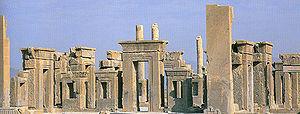
L'architecture iranienne ou architecture perse bénéficie d'un héritage particulièrement ancien parmi les arts iraniens. Elle utilise abondamment la géométrie symbolique, usant de formes pures telles que le cercle et le carré. Les plans sont souvent fondés sur des rendus symétriques, dont les cours rectangulaires et les halls sont caractérisés.